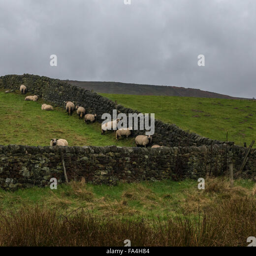
sheep sheltering from bad weather behind a wall